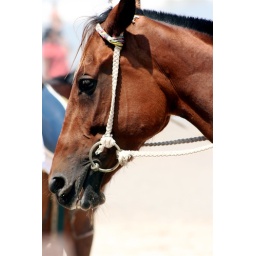
a beach horse in thought